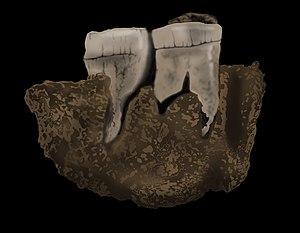
Fragment de mandibule de Galería.
Galería, ou Trinchera Galería, est un aven qui s'est rempli entre il y a 350 000 et un peu moins de 200 000 ans, et qui a livré de nombreux outils paléolithiques. Cette profusion d'artéfacts en pierre dans les différentes zones de la grotte, apportés à la lumière du puits pour dépecer du gibier pris au piège, nous renseigne sur l'évolution technologique acheuléenne de la région sur cette période. Situé dans la sierra d'Atapuerca, près de Burgos en Espagne, Galería est le premier site fouillé de la Trinchera del Ferrocarril. Au contraire des autres sites voisins, on y a trouvé très peu de fossiles humains : un fragment de mandibule en 1976 dont on ignore la strate d'origine, et un fragment de crâne avec fontanelle. Les campagnes de fouille se sont ensuite échelonnées de 1981 à 1996 puis de 2001 à 2010. Une dernière campagne a récemment repris pour terminer les fouilles des niveaux supérieurs. Comme le reste de la sierra d'Atapuerca, le site est classé au patrimoine mondial.